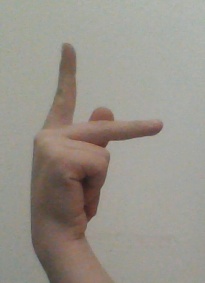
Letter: dha